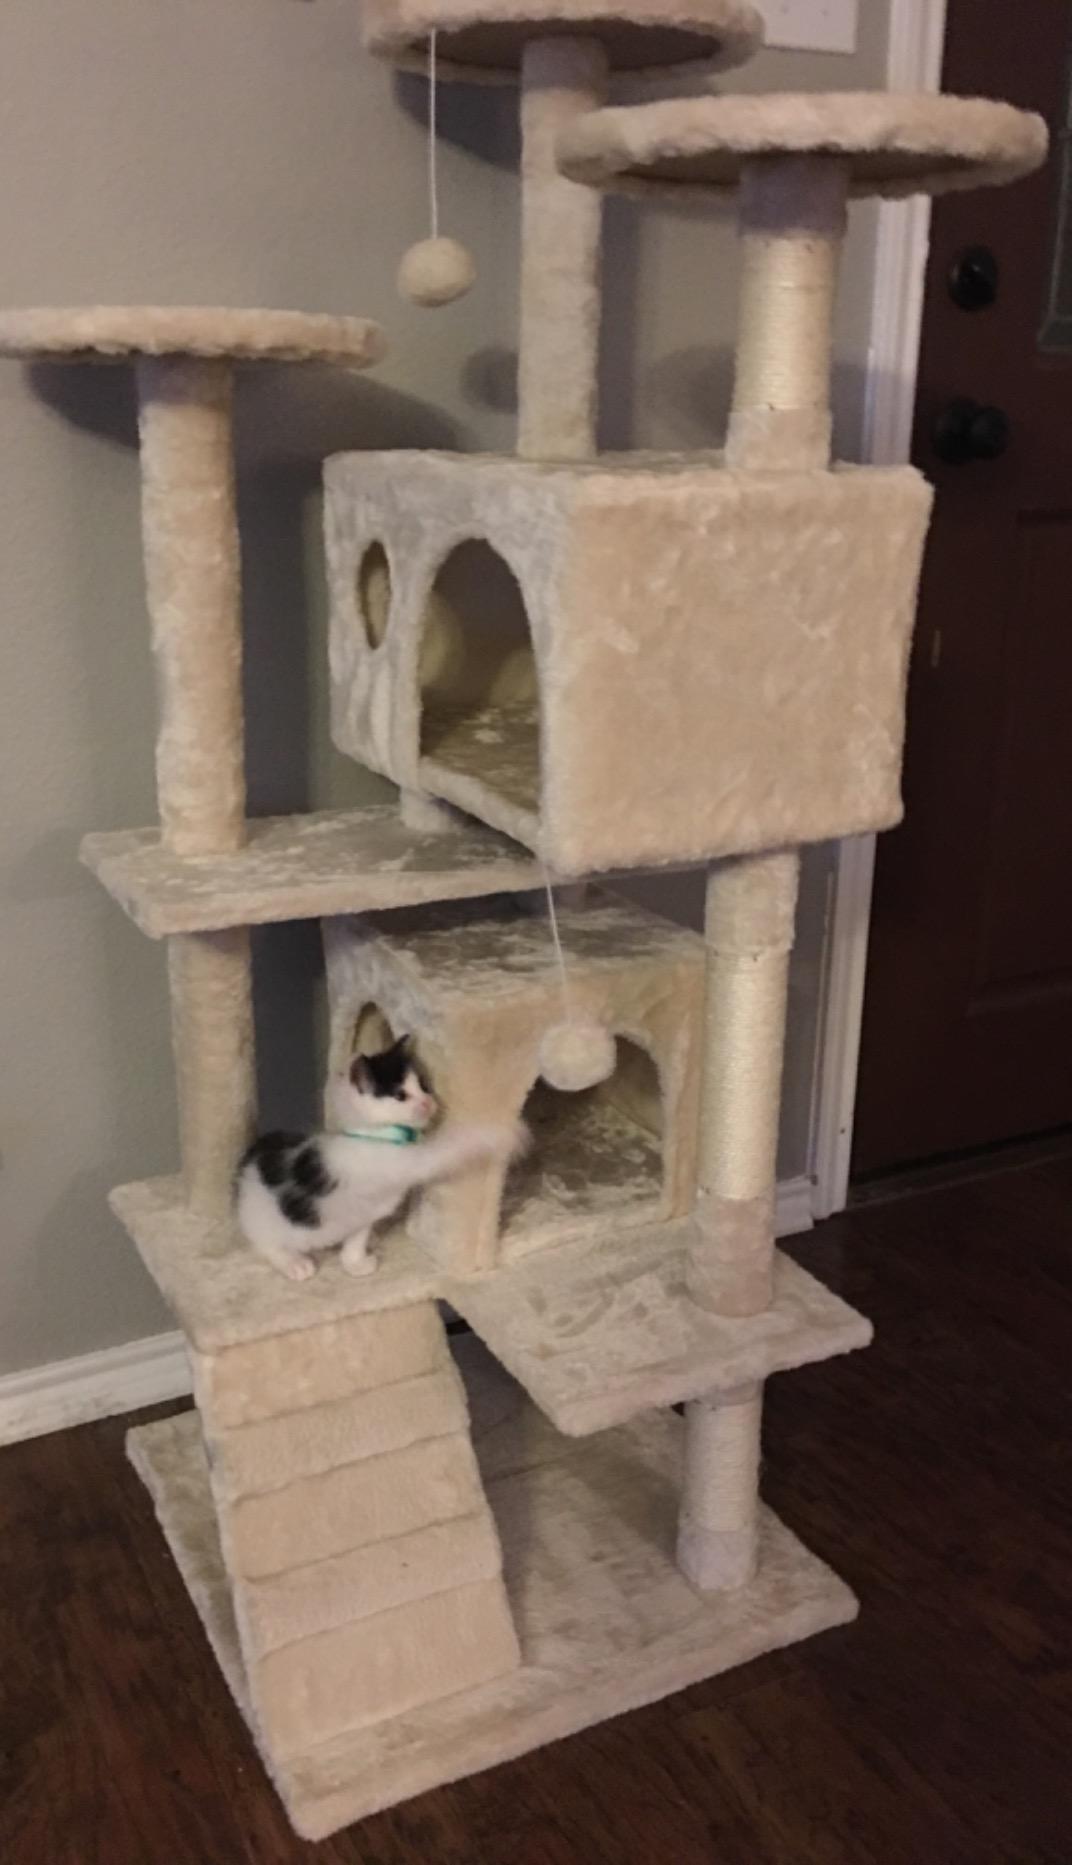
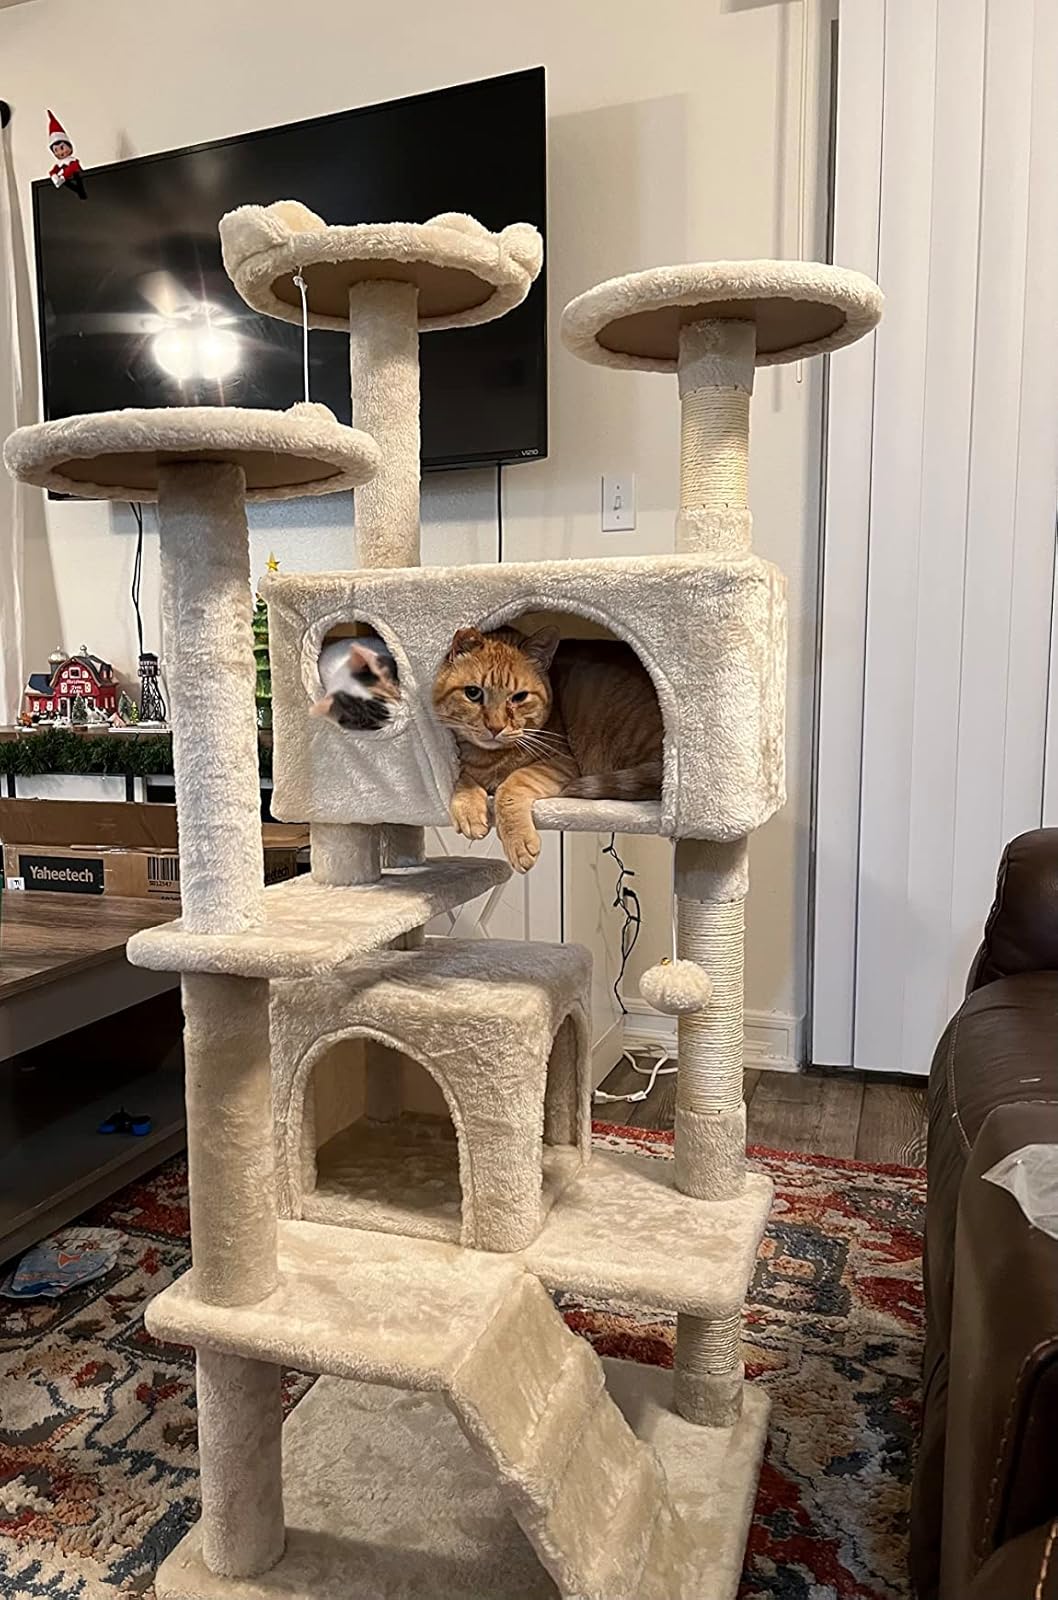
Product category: items_cat tree
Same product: yes